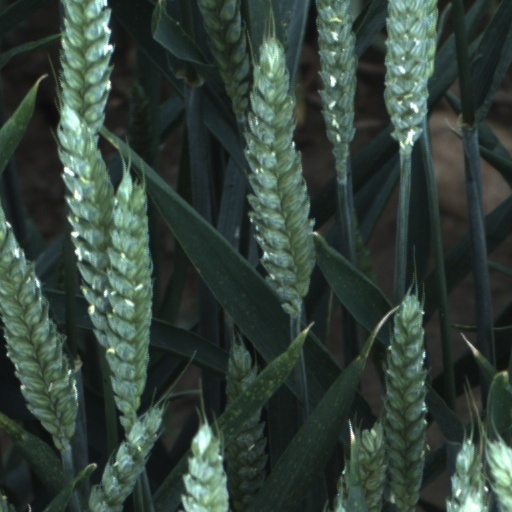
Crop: wheat